August Isaksson

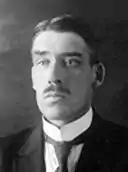
August Isaksson

Jakob August Isaksson (16 June 1886, Uudenkaupungin maalaiskunta - 11 July 1929) was a Finnish journalist and politician. He was a member of the Parliament of Finland from 1924 until his death in 1929, representing the Socialist Electoral Organisation of Workers and Smallholders. He was the editor of "Österbottens Folkblad", "Folkbladet" and "Nya Folkbladet".